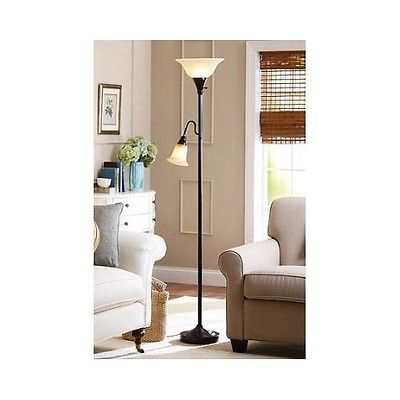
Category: lamp